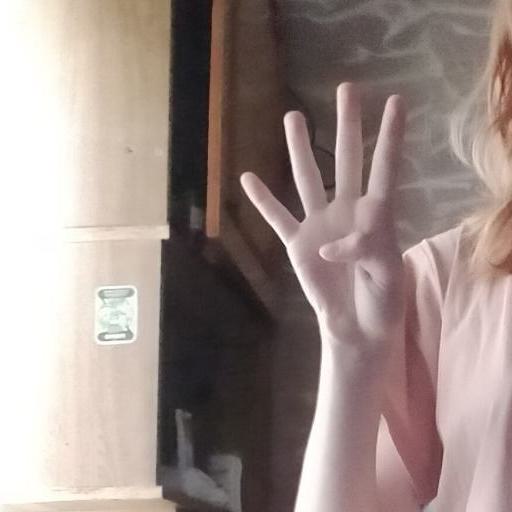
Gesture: four